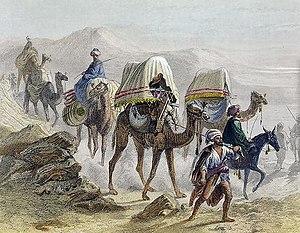
Les chameaux sont des mammifères de la famille des camélidés.